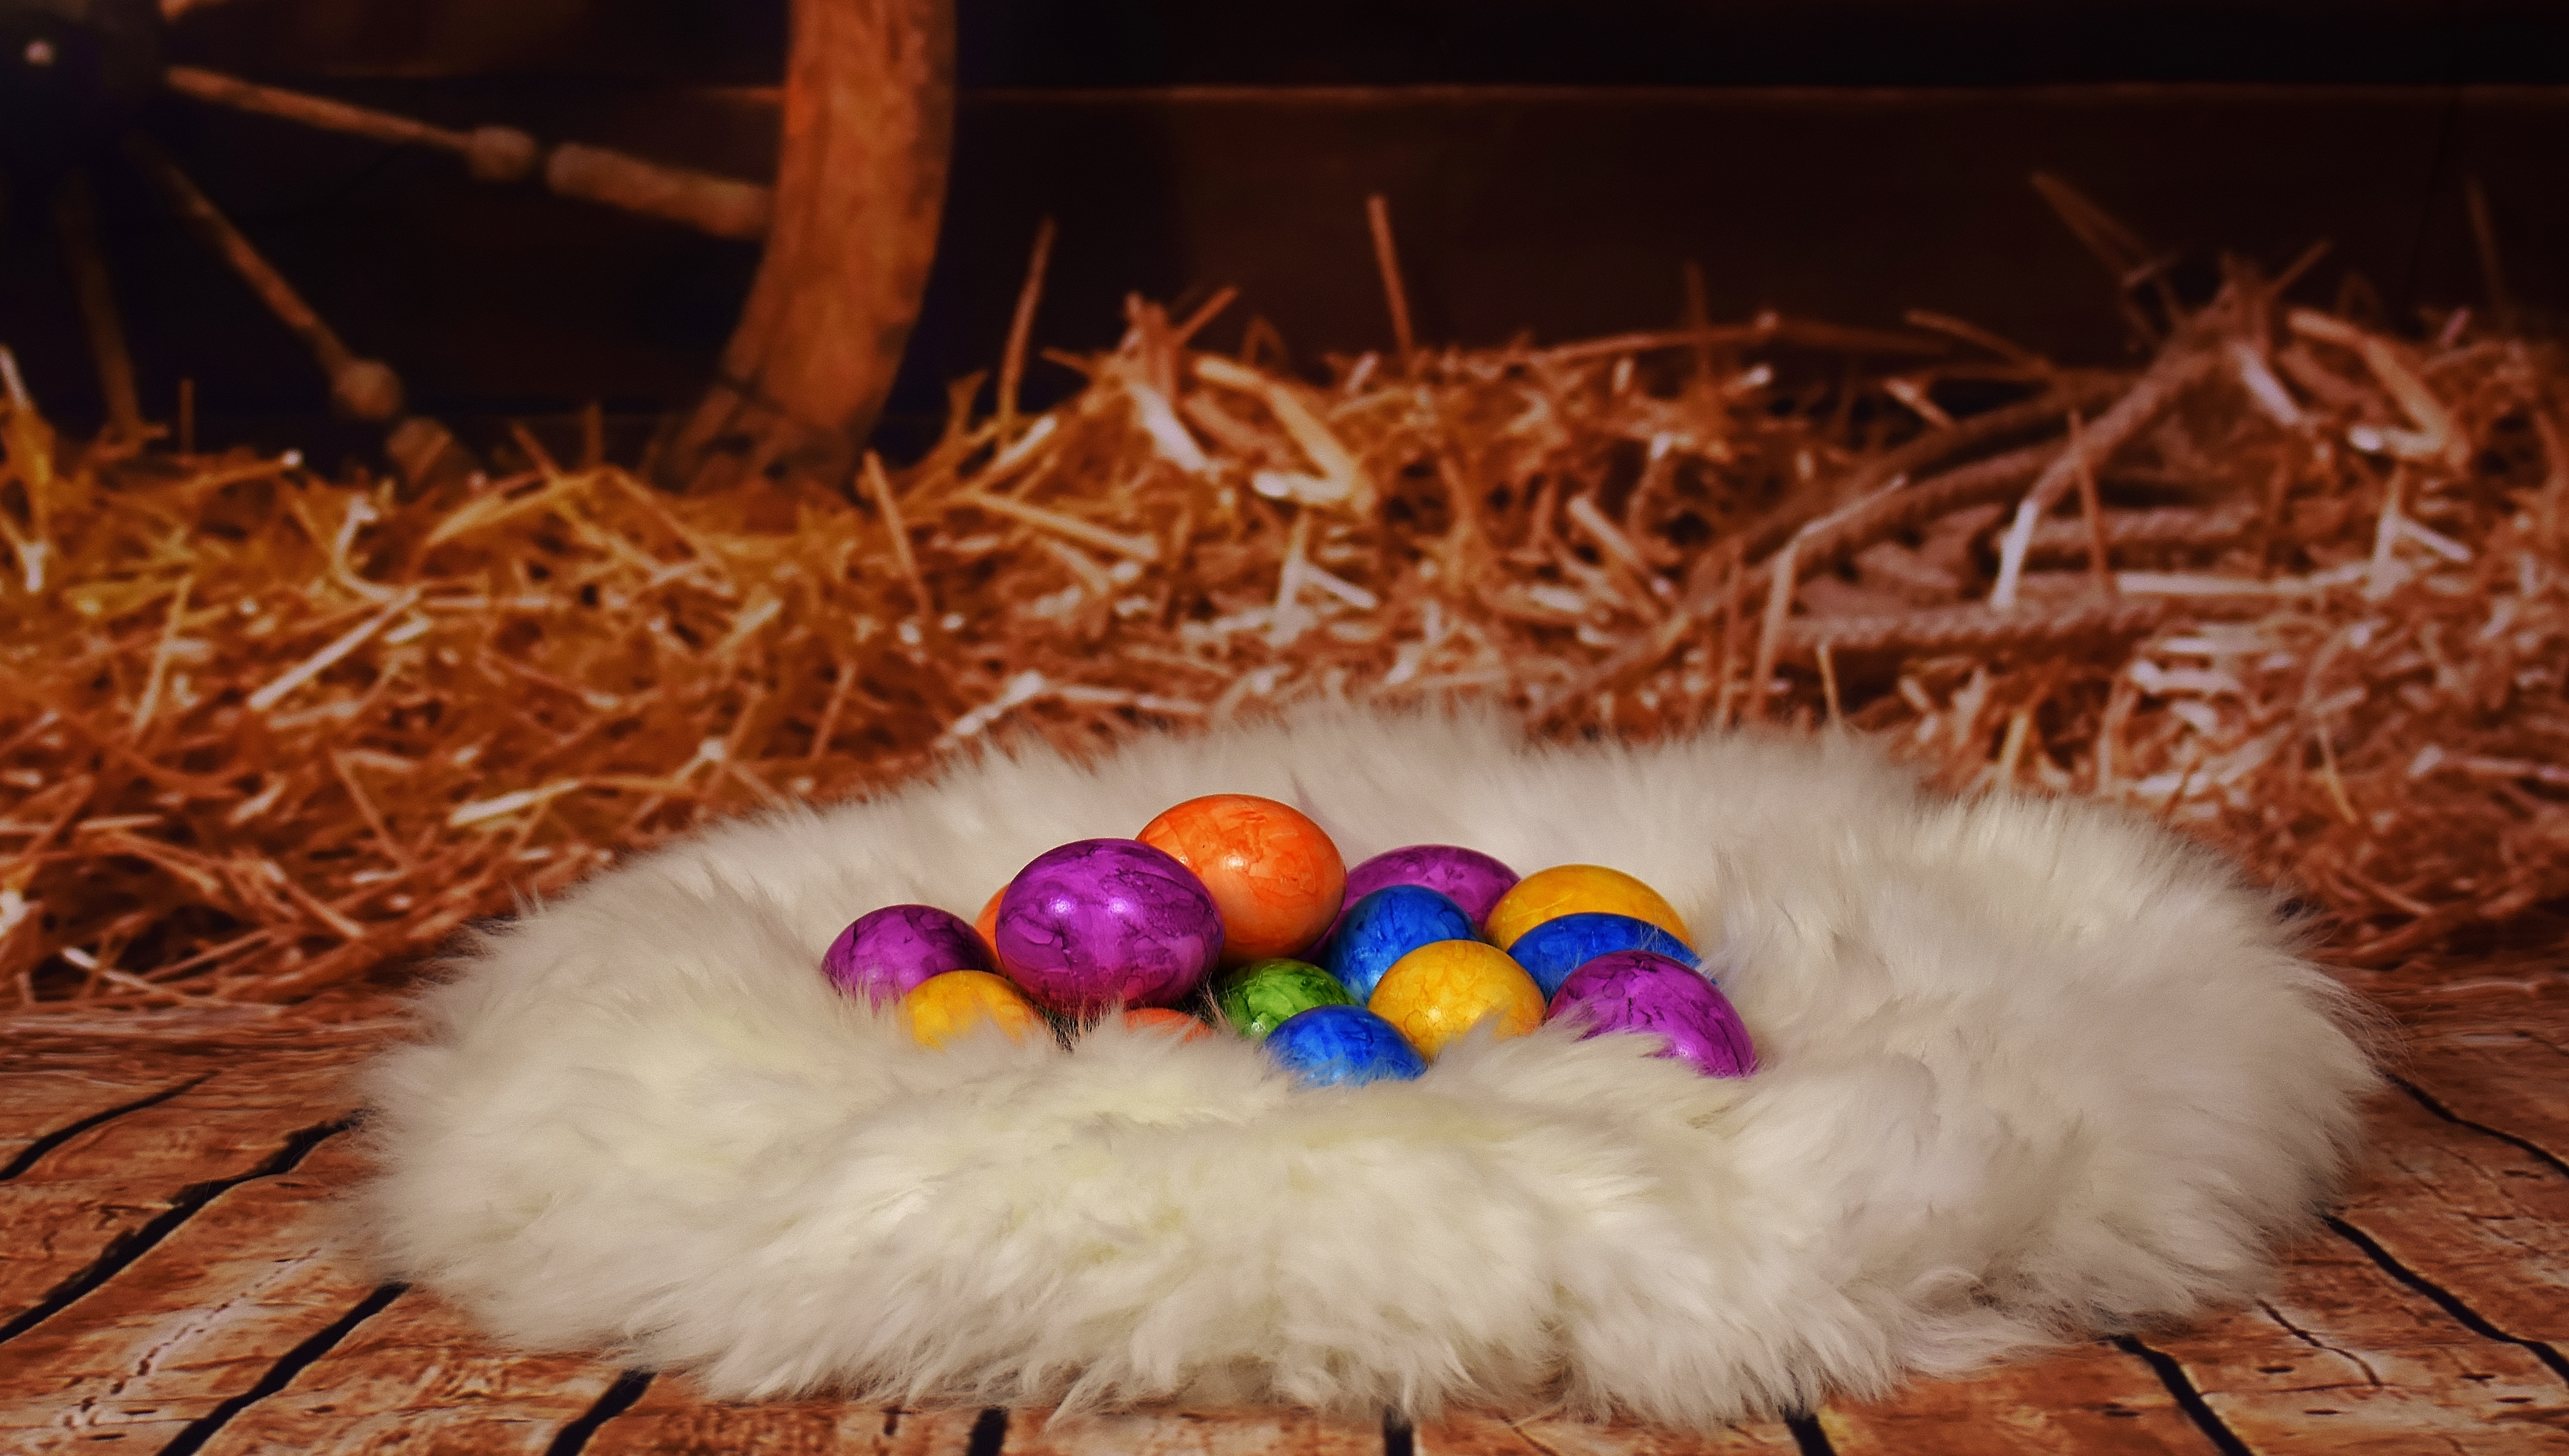
easter, colorful eggs, stall, hay, lambskin, happy easter